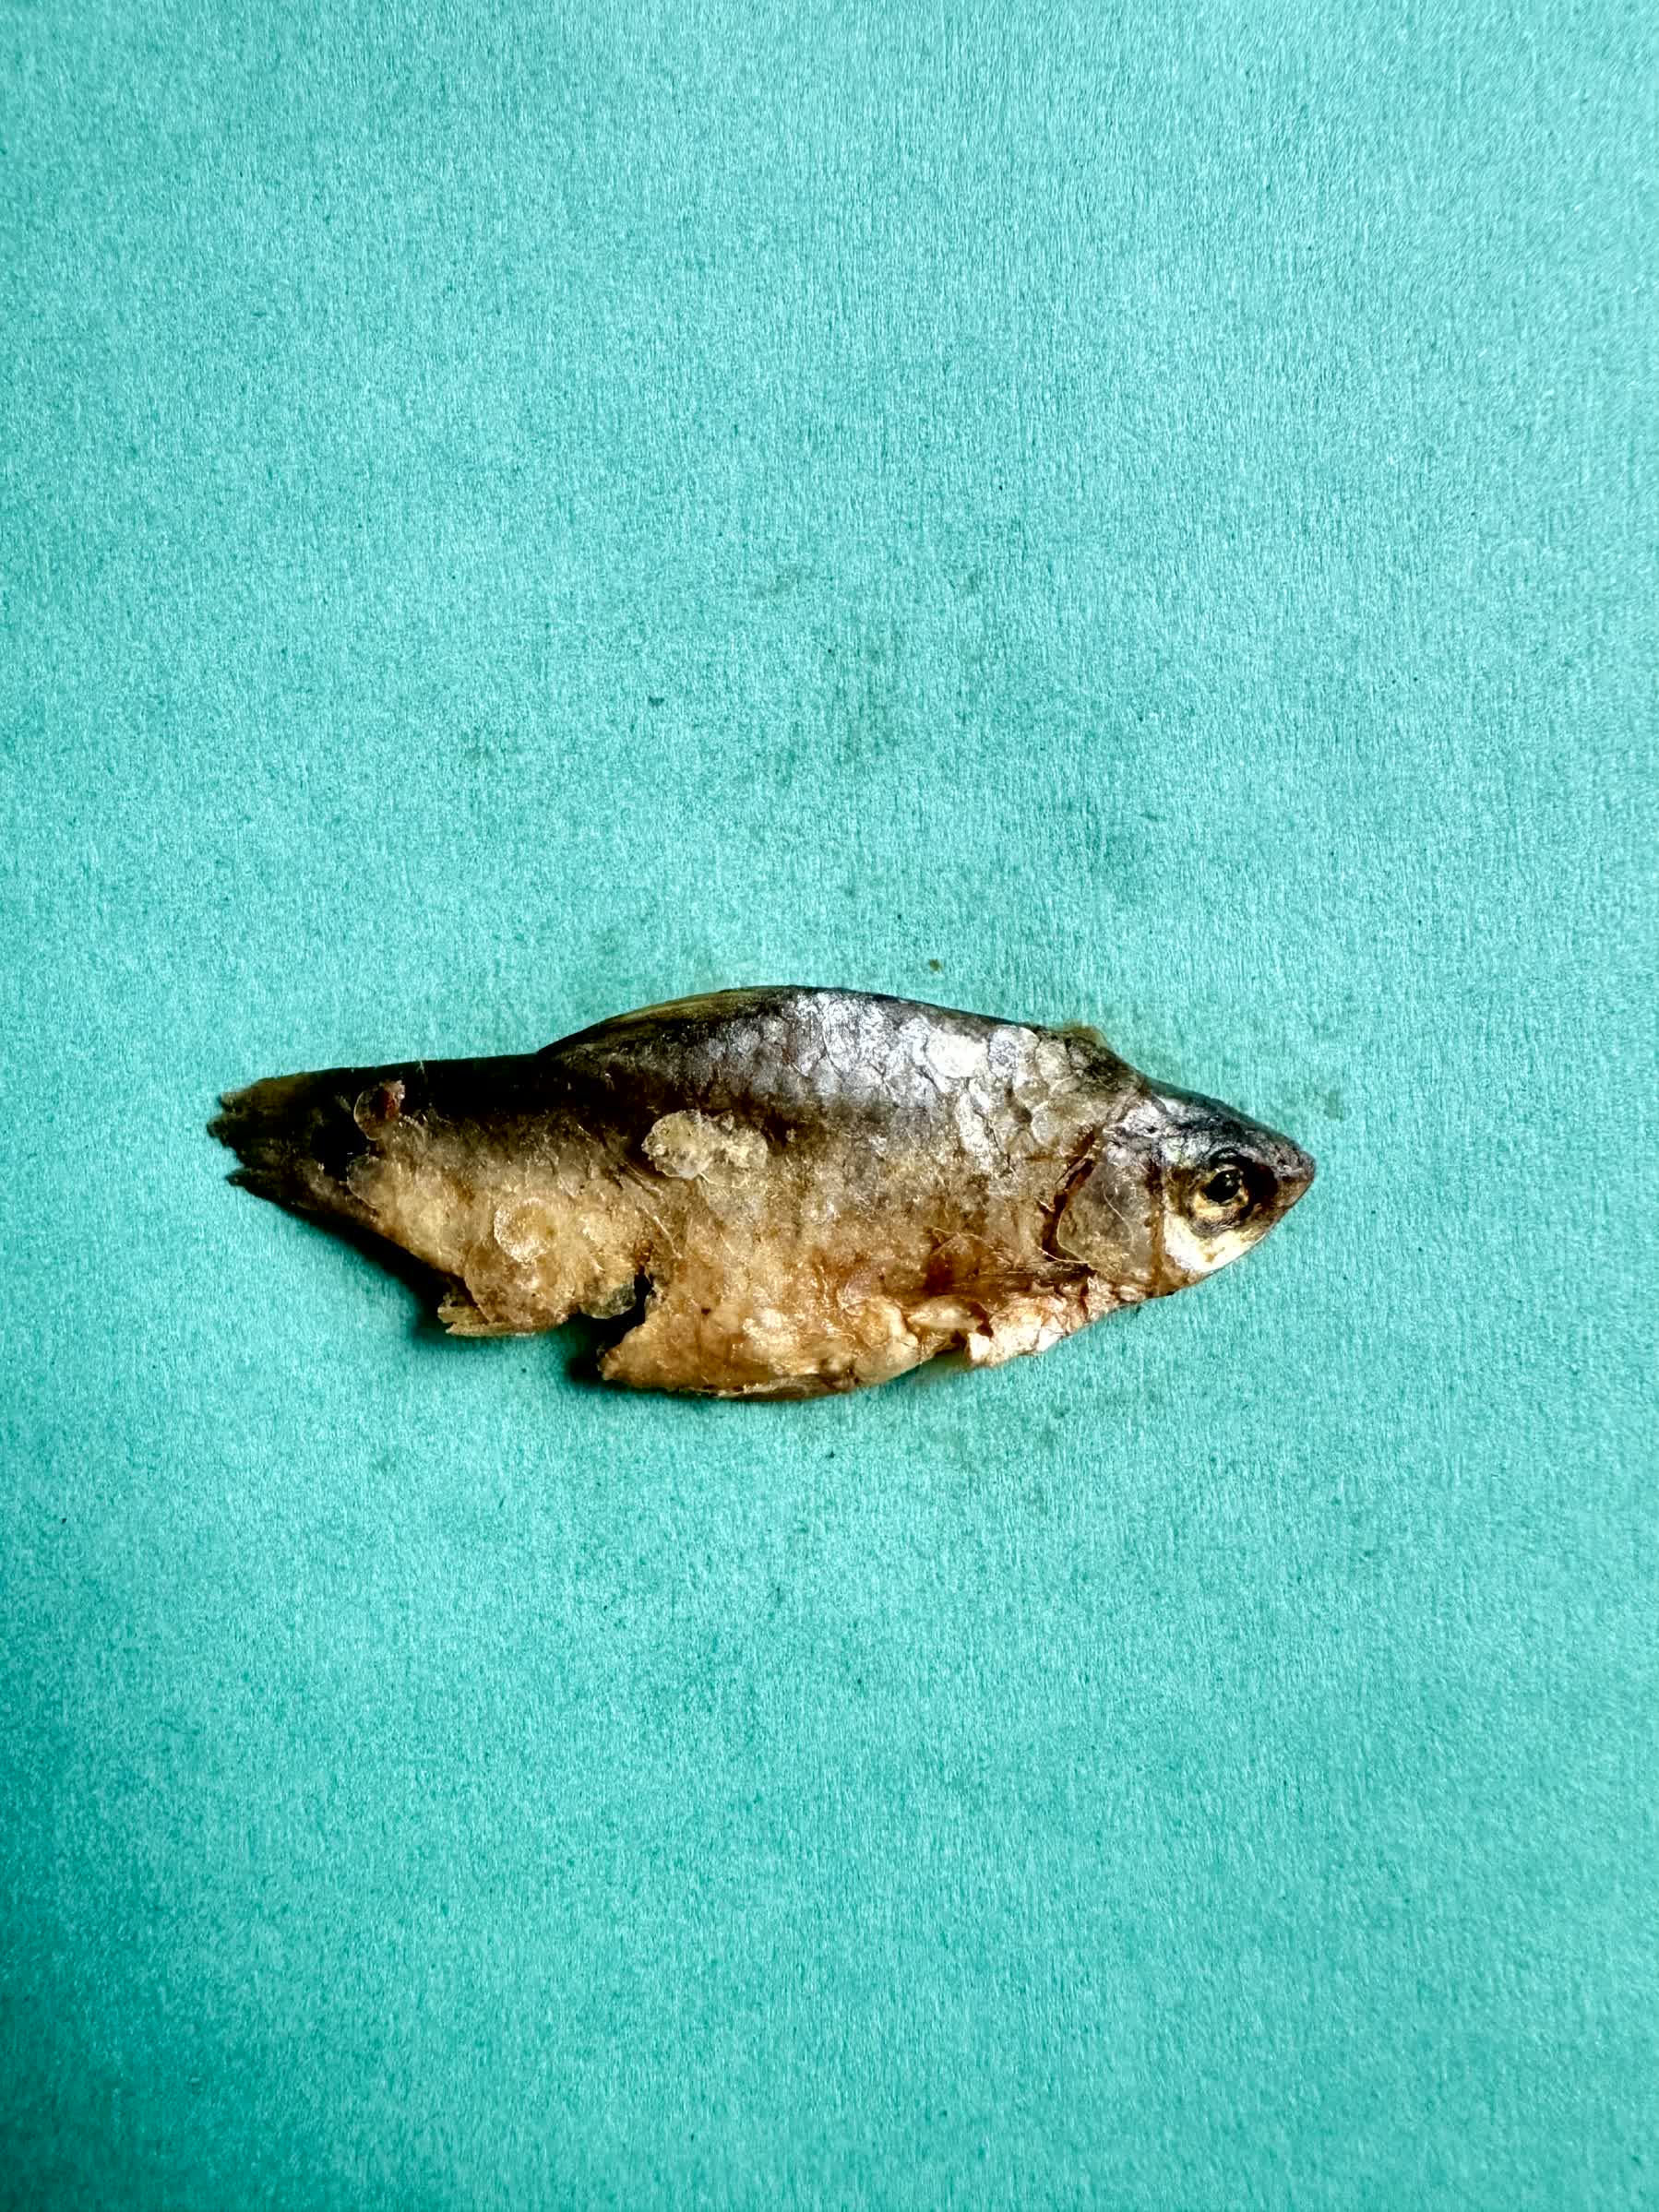
Species: puti chepa